Wait for Me (TV program)

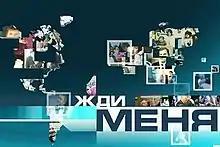
Original title

Wait for Me is an international telecast, talk show and also a popular public search service. It appeared on Russian television since March 14, 1998. It was originally broadcast on Russia-1 (1998), before being broadcast on ORT (since 2002 on Channel One Russia) (1999–2017) and currently is being broadcast on NTV. "Wait for Me" is also a TEFI TV Award winner (2018).